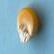
Maize quality: Good